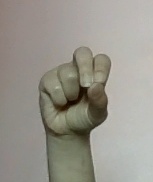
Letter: gaaf